Sunderland Echo

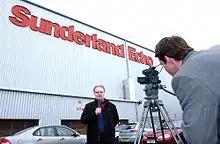
"Echo" digital journalists at work

The "Echo's" new-look website was launched in February 2007, while a digital editing suite was created within the office at the same time. The audio-visual equipment allows reporters to both write about and film stories as they happen, and the articles can be published on-line within seconds.